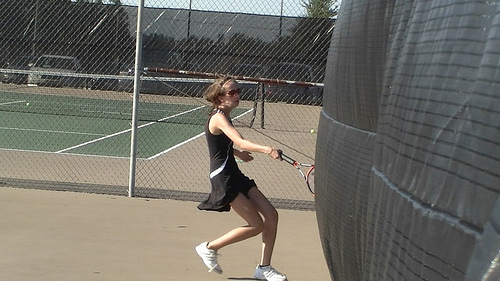
vận động viên tennis nữ đang cầm vợt tennis thi đấu trên sân